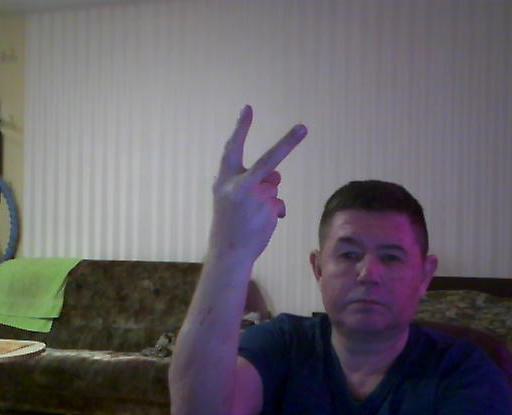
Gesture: peace_inverted